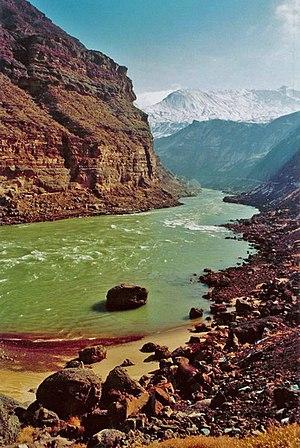
Le fleuve Jaune est le deuxième plus long fleuve de Chine après le Yangzi Jiang. Long de 5 464 kilomètres, il prend sa source dans le plateau tibétain et après avoir traversé les provinces de Gansu, Ningxia, Mongolie-Intérieure, Shaanxi, Shanxi, Henan et Shandong il se jette dans la mer de Bohai, dans la mer Jaune. Le bassin versant du fleuve d'une superficie de 752 443 km² est caractérisé par un climat en grande partie semi-aride qui explique le débit modéré du fleuve à son embouchure.